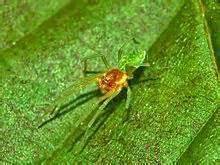
spider